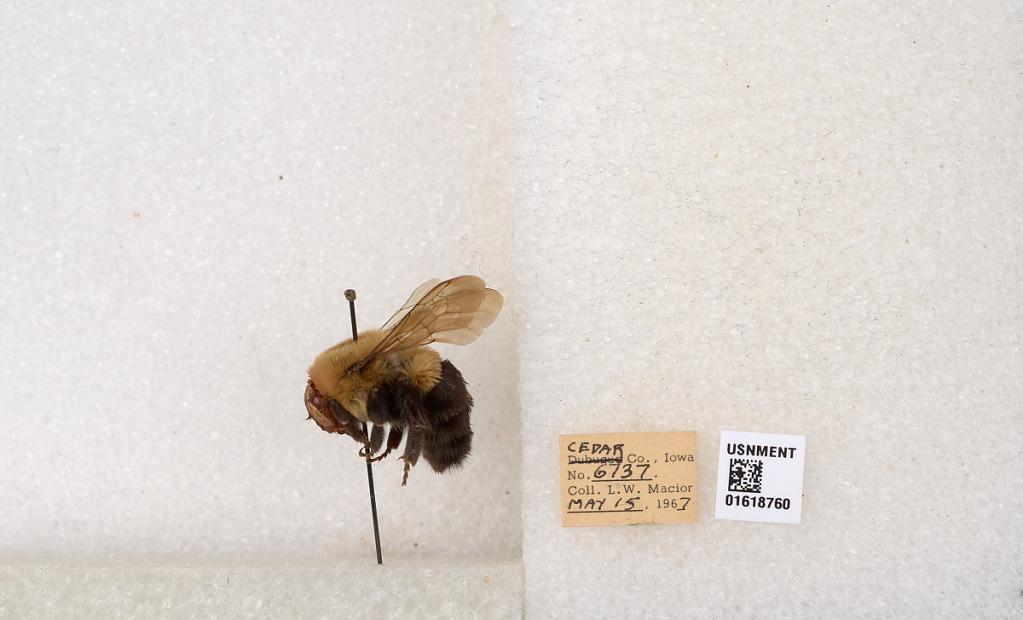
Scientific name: Bombus impatiens Cresson
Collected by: L. Macior
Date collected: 1967-5-15
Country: United States
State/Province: Iowa
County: Cedar
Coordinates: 41.7723, -91.1324